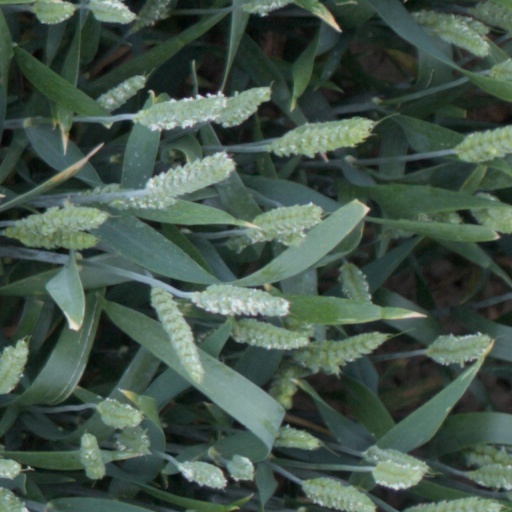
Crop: wheat